Ramakrishna Mission Sevashrama, Kankhal

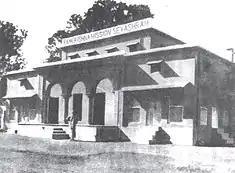

Swami Vivekananda had explicitly instructed his disciple, Swami Kalyanananda, to do something for the monks and other poor people in Haridwar and Rishikesh, the two famous pilgrimage spots in India, as he had seen the plight of the people there. At that point in time there existed no healthcare facilities for poor in that region. In June 1901 the work was started in a two-room building which housed the beds for the ailing monks, the dispensary and the quarter of Swami Kalyanananda. The latter moved from one location to another, searching for the sick monks and brought them to the hospital for treatment free of cost. He would prepare the diets himself, treated the patients with medicines and also did menial work like cleaning and washing of the patients. The fund for the initiative was collected by Swami Swarupananda who begged for the initial amount in Nainitial.